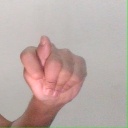
अक्षर: ट